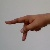
The image shows a hand gesture representing the letter 'P' in Indian Sign Language.